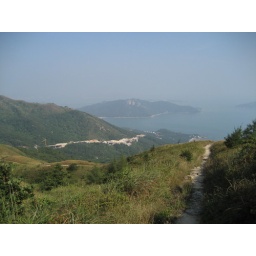
We walked down this path, all the way to the road cutting alongside the mountain in the distance.